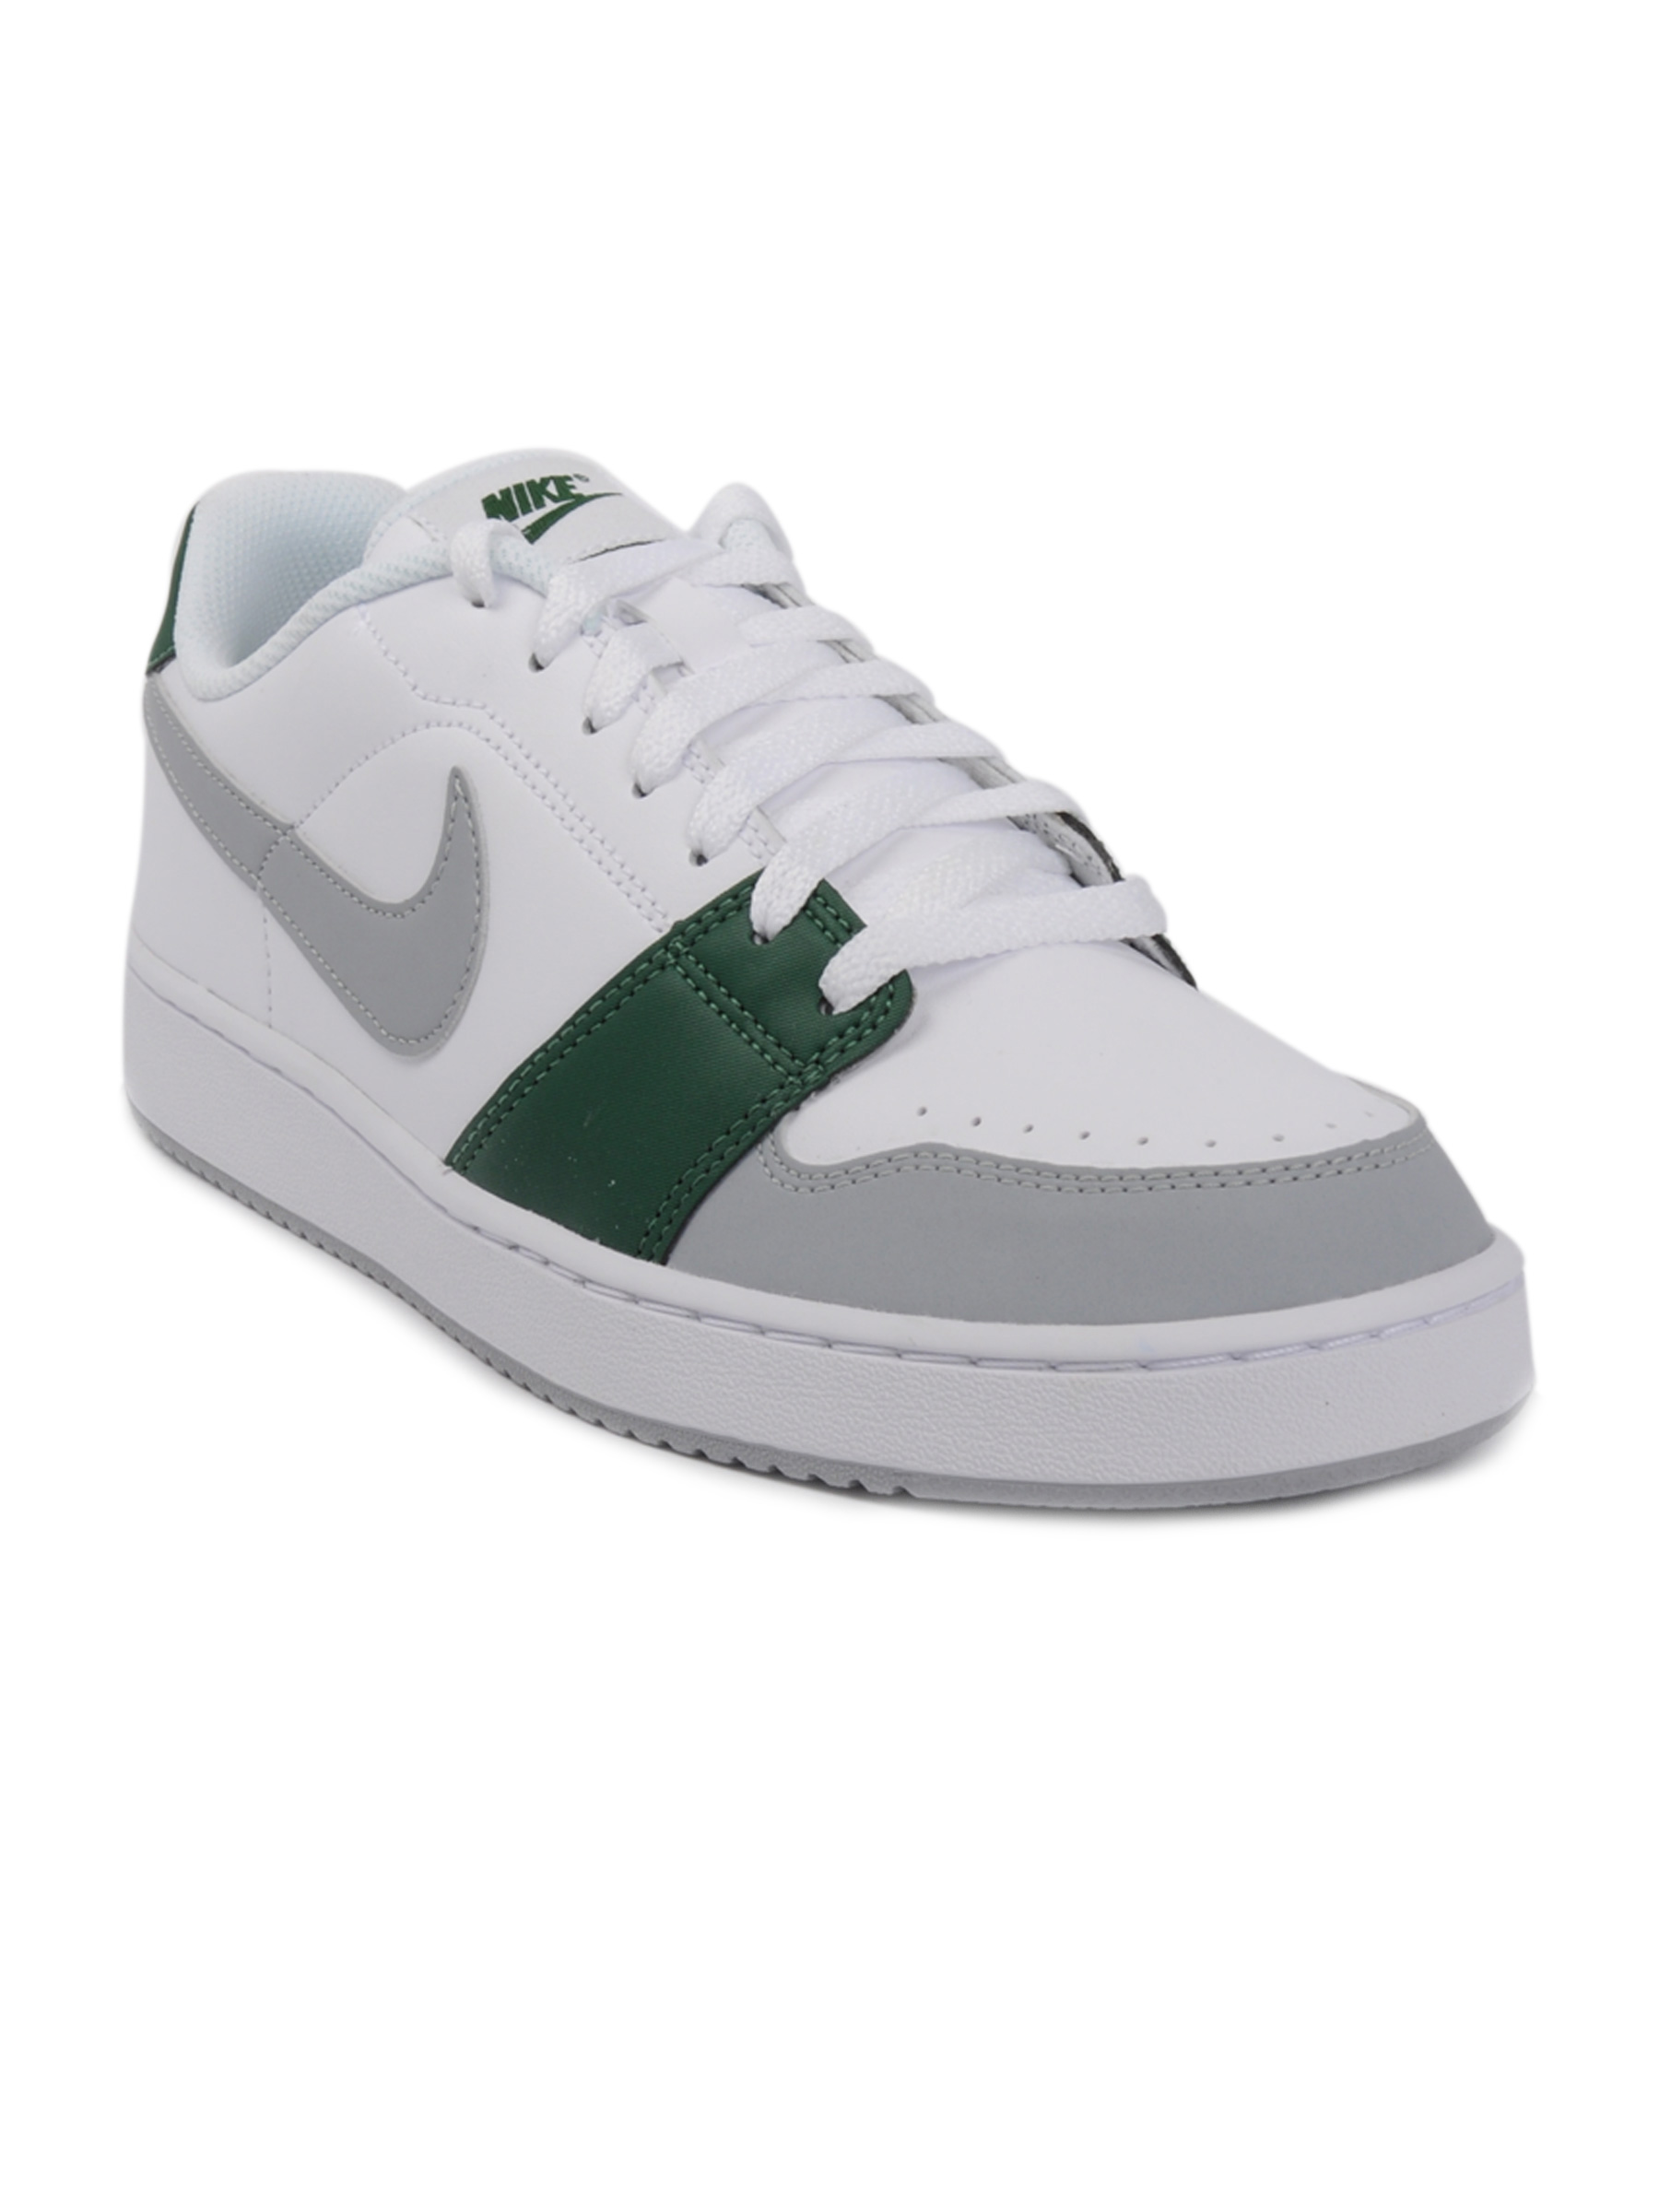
Nike Men Nike Backboard Grey Sports Shoes
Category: Footwear / Shoes / Sports Shoes
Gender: Men
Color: White
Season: Fall 2011
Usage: Sports